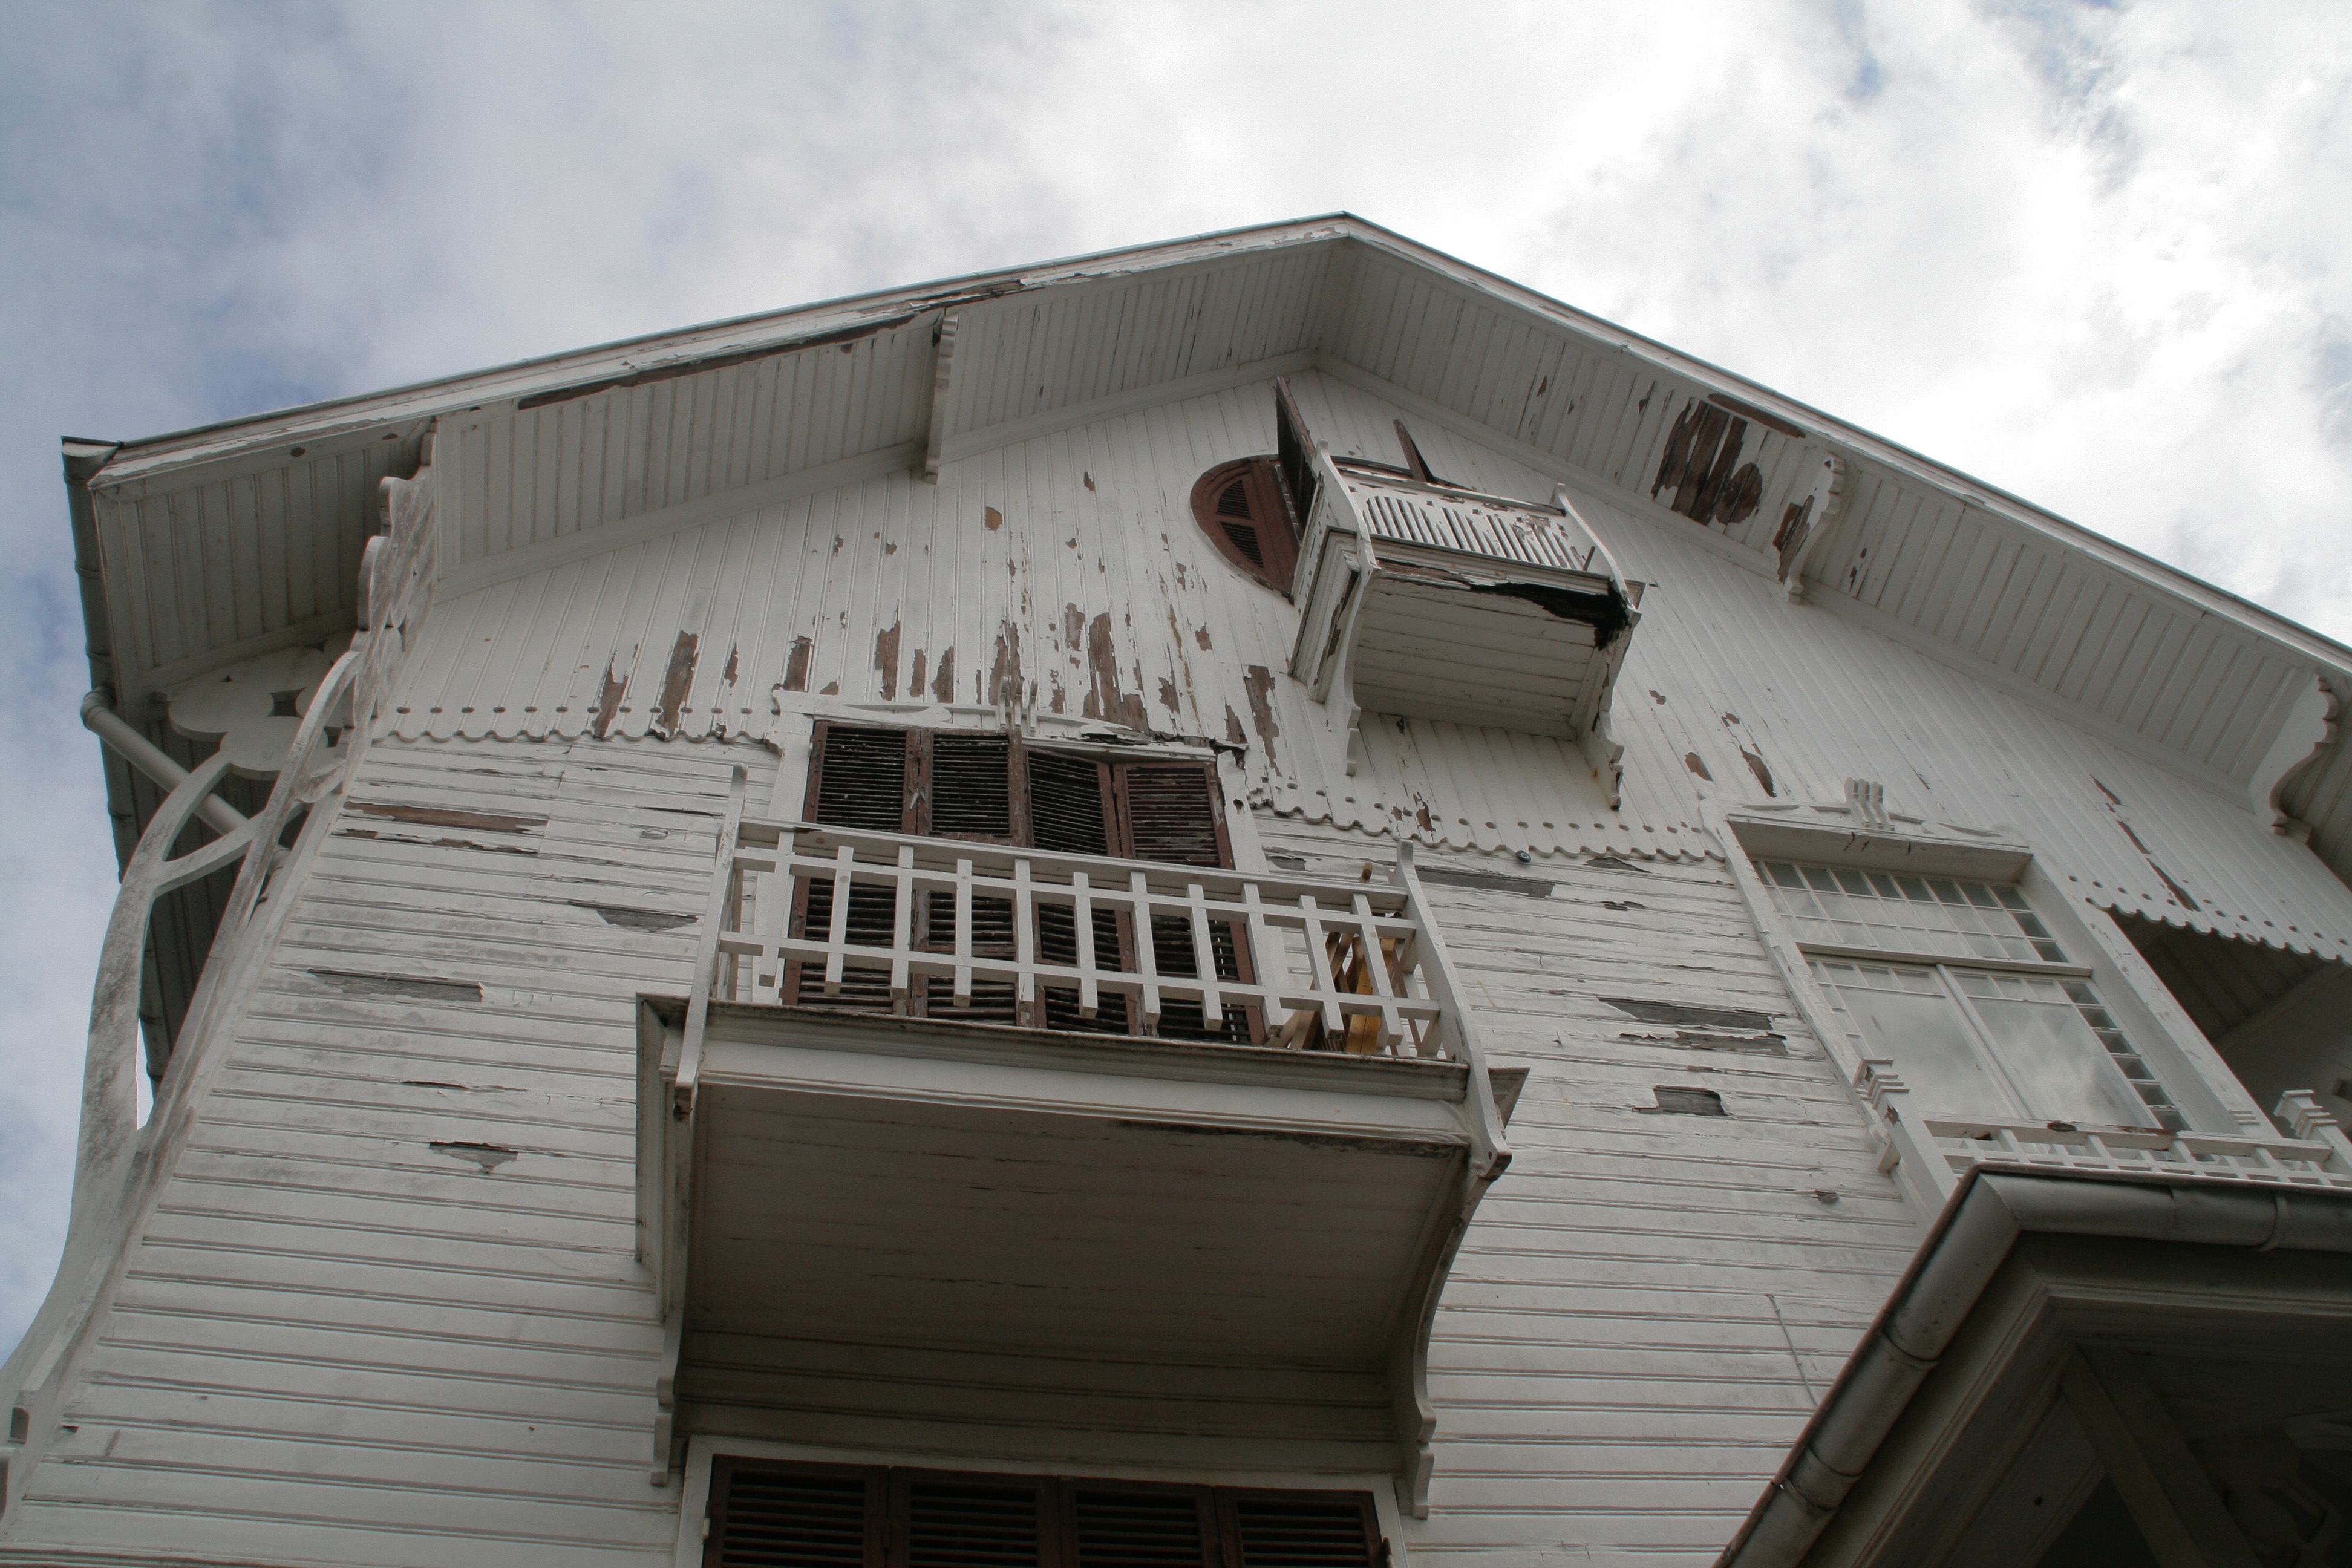
architecture, wood, white, villa, house, roof, building, home, facade